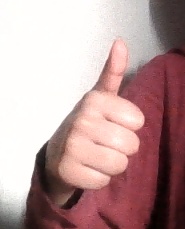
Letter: aleff